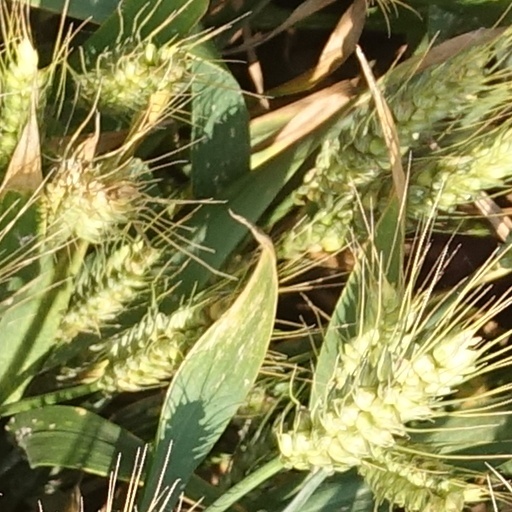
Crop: wheat